Philippine Independent Church

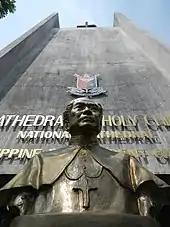
A bust of Gregorio Aglipay displayed at the front of the National Cathedral.

The "Iglesia Filipina Independiente" is an episcopally-led, synodically-governed church. The General Assembly is the highest policy-making body while the Executive Commission is the highest policy-making body in the absence of the General Assembly. The church leadership is autocephalous and is led by the Supreme Bishop, similar to a presiding bishop in other denominations. The Supreme Bishop heads the Executive Commission. The 14th and current Supreme Bishop is Joel Porlares, who was elected on May 9, 2023.